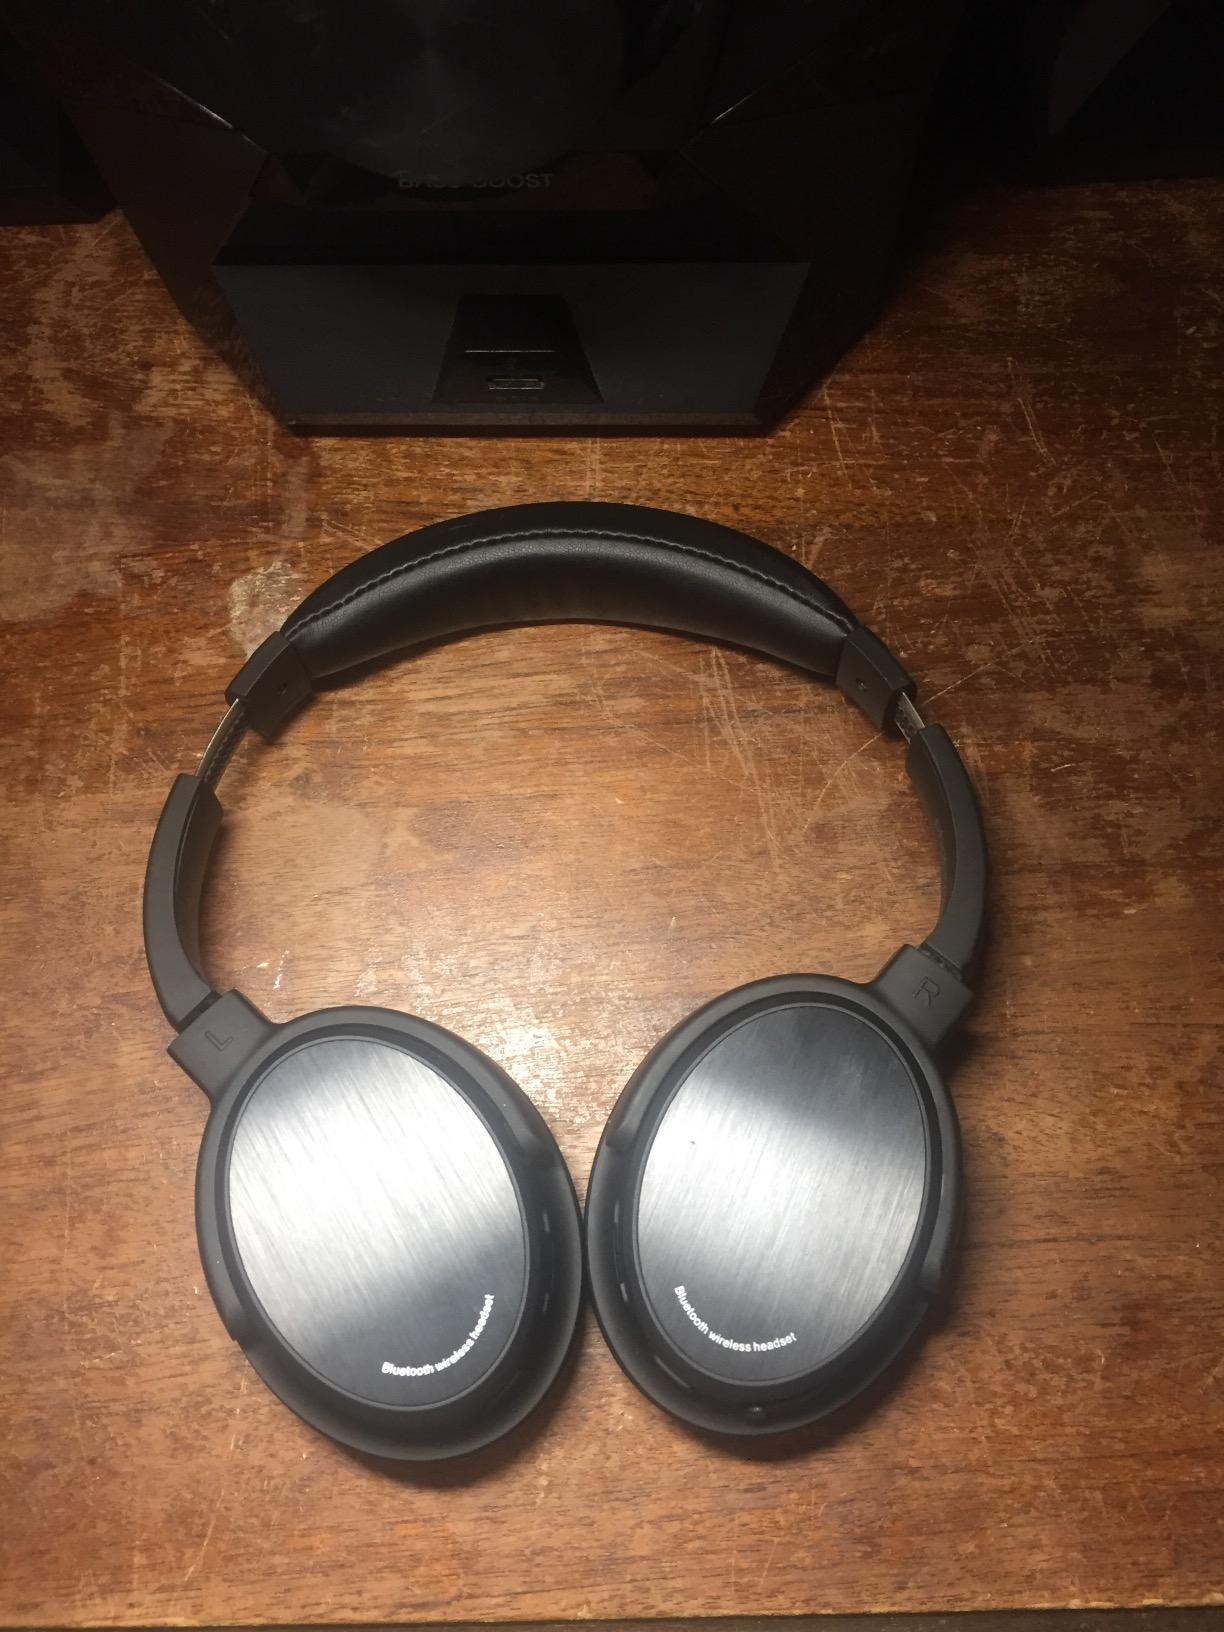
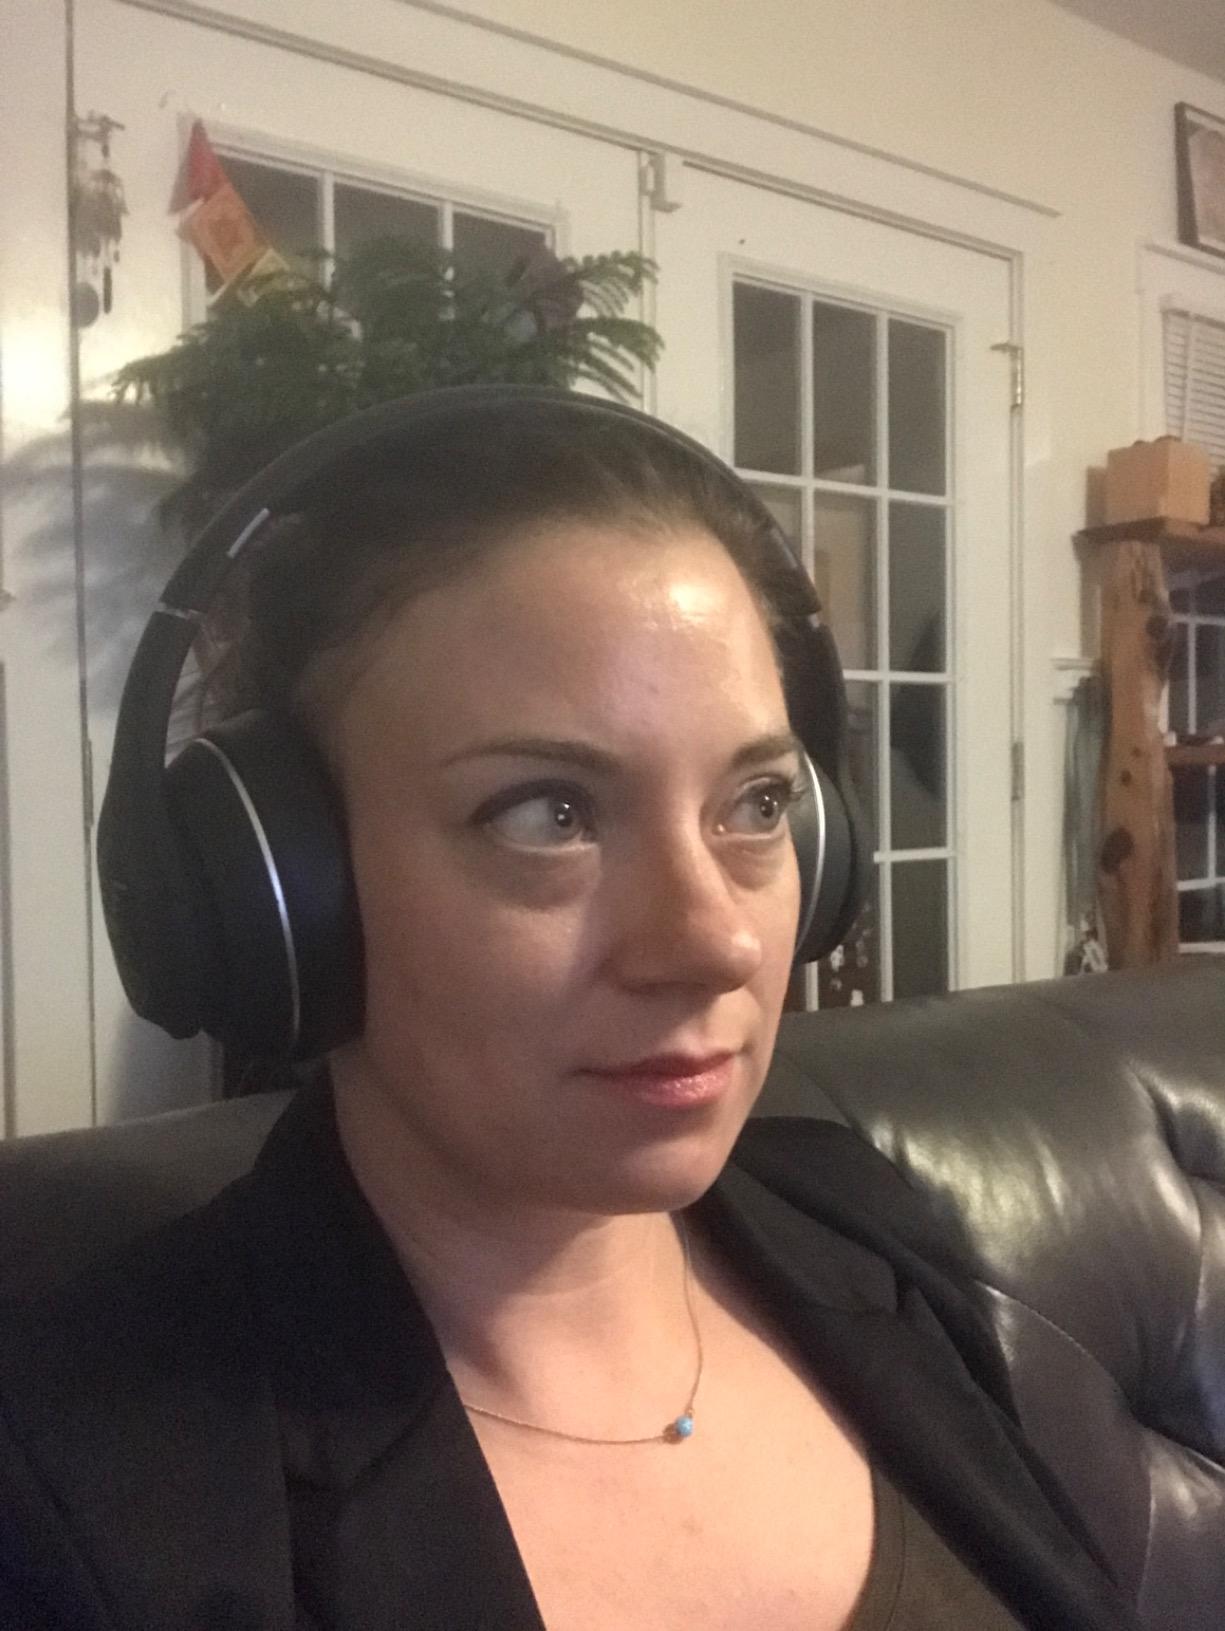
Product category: headphones
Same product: no